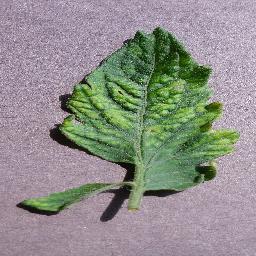
Label: Tomato___Tomato_mosaic_virus